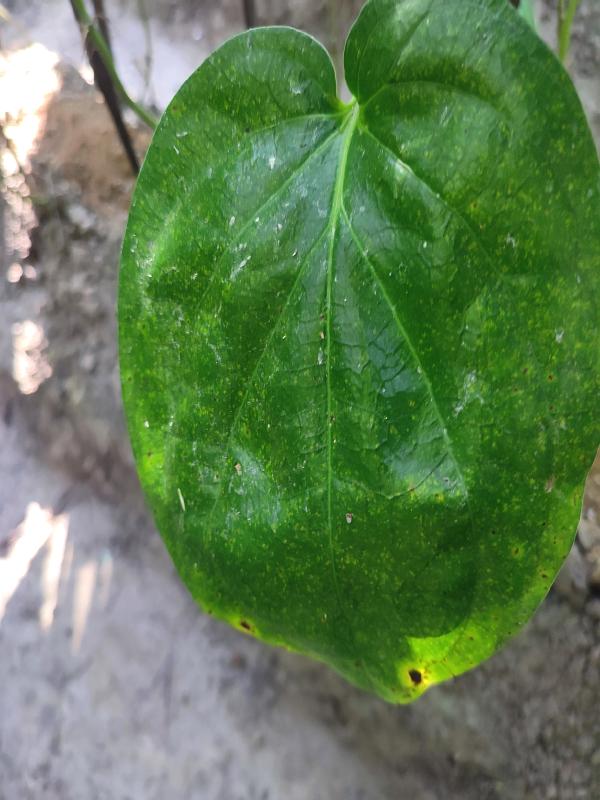
Label: Bacterial_Leaf_Disease